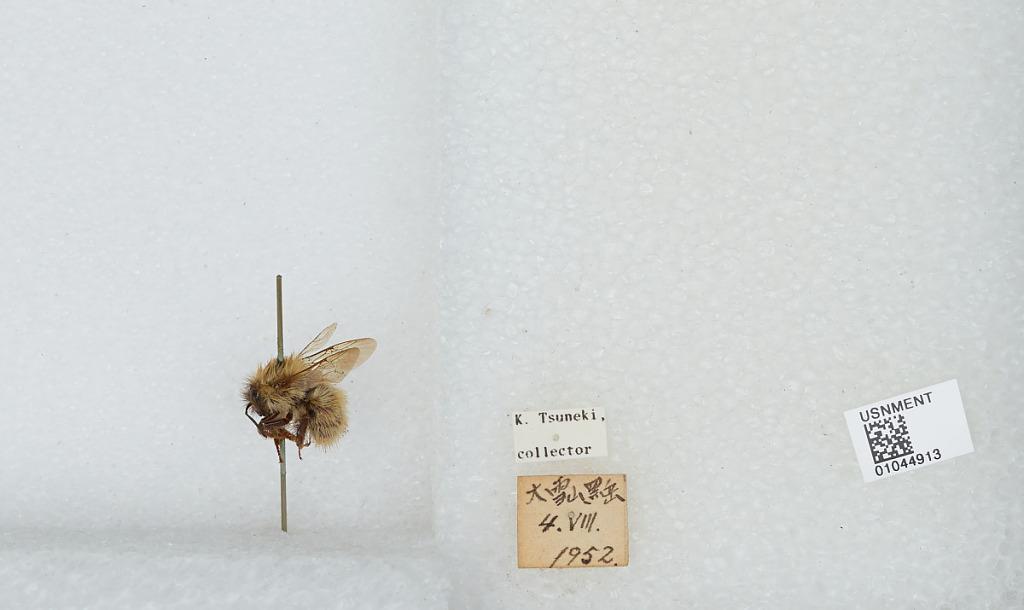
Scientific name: Bombus sp.
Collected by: K. Tsuneki
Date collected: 1952-8-4
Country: Japan
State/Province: Hokkaidō
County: Kamikawa
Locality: Kuro-dake, Daisetsuzan